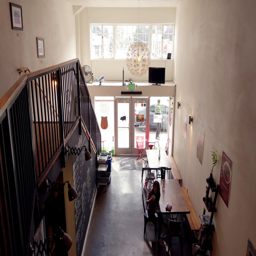
view from the second floor of person .